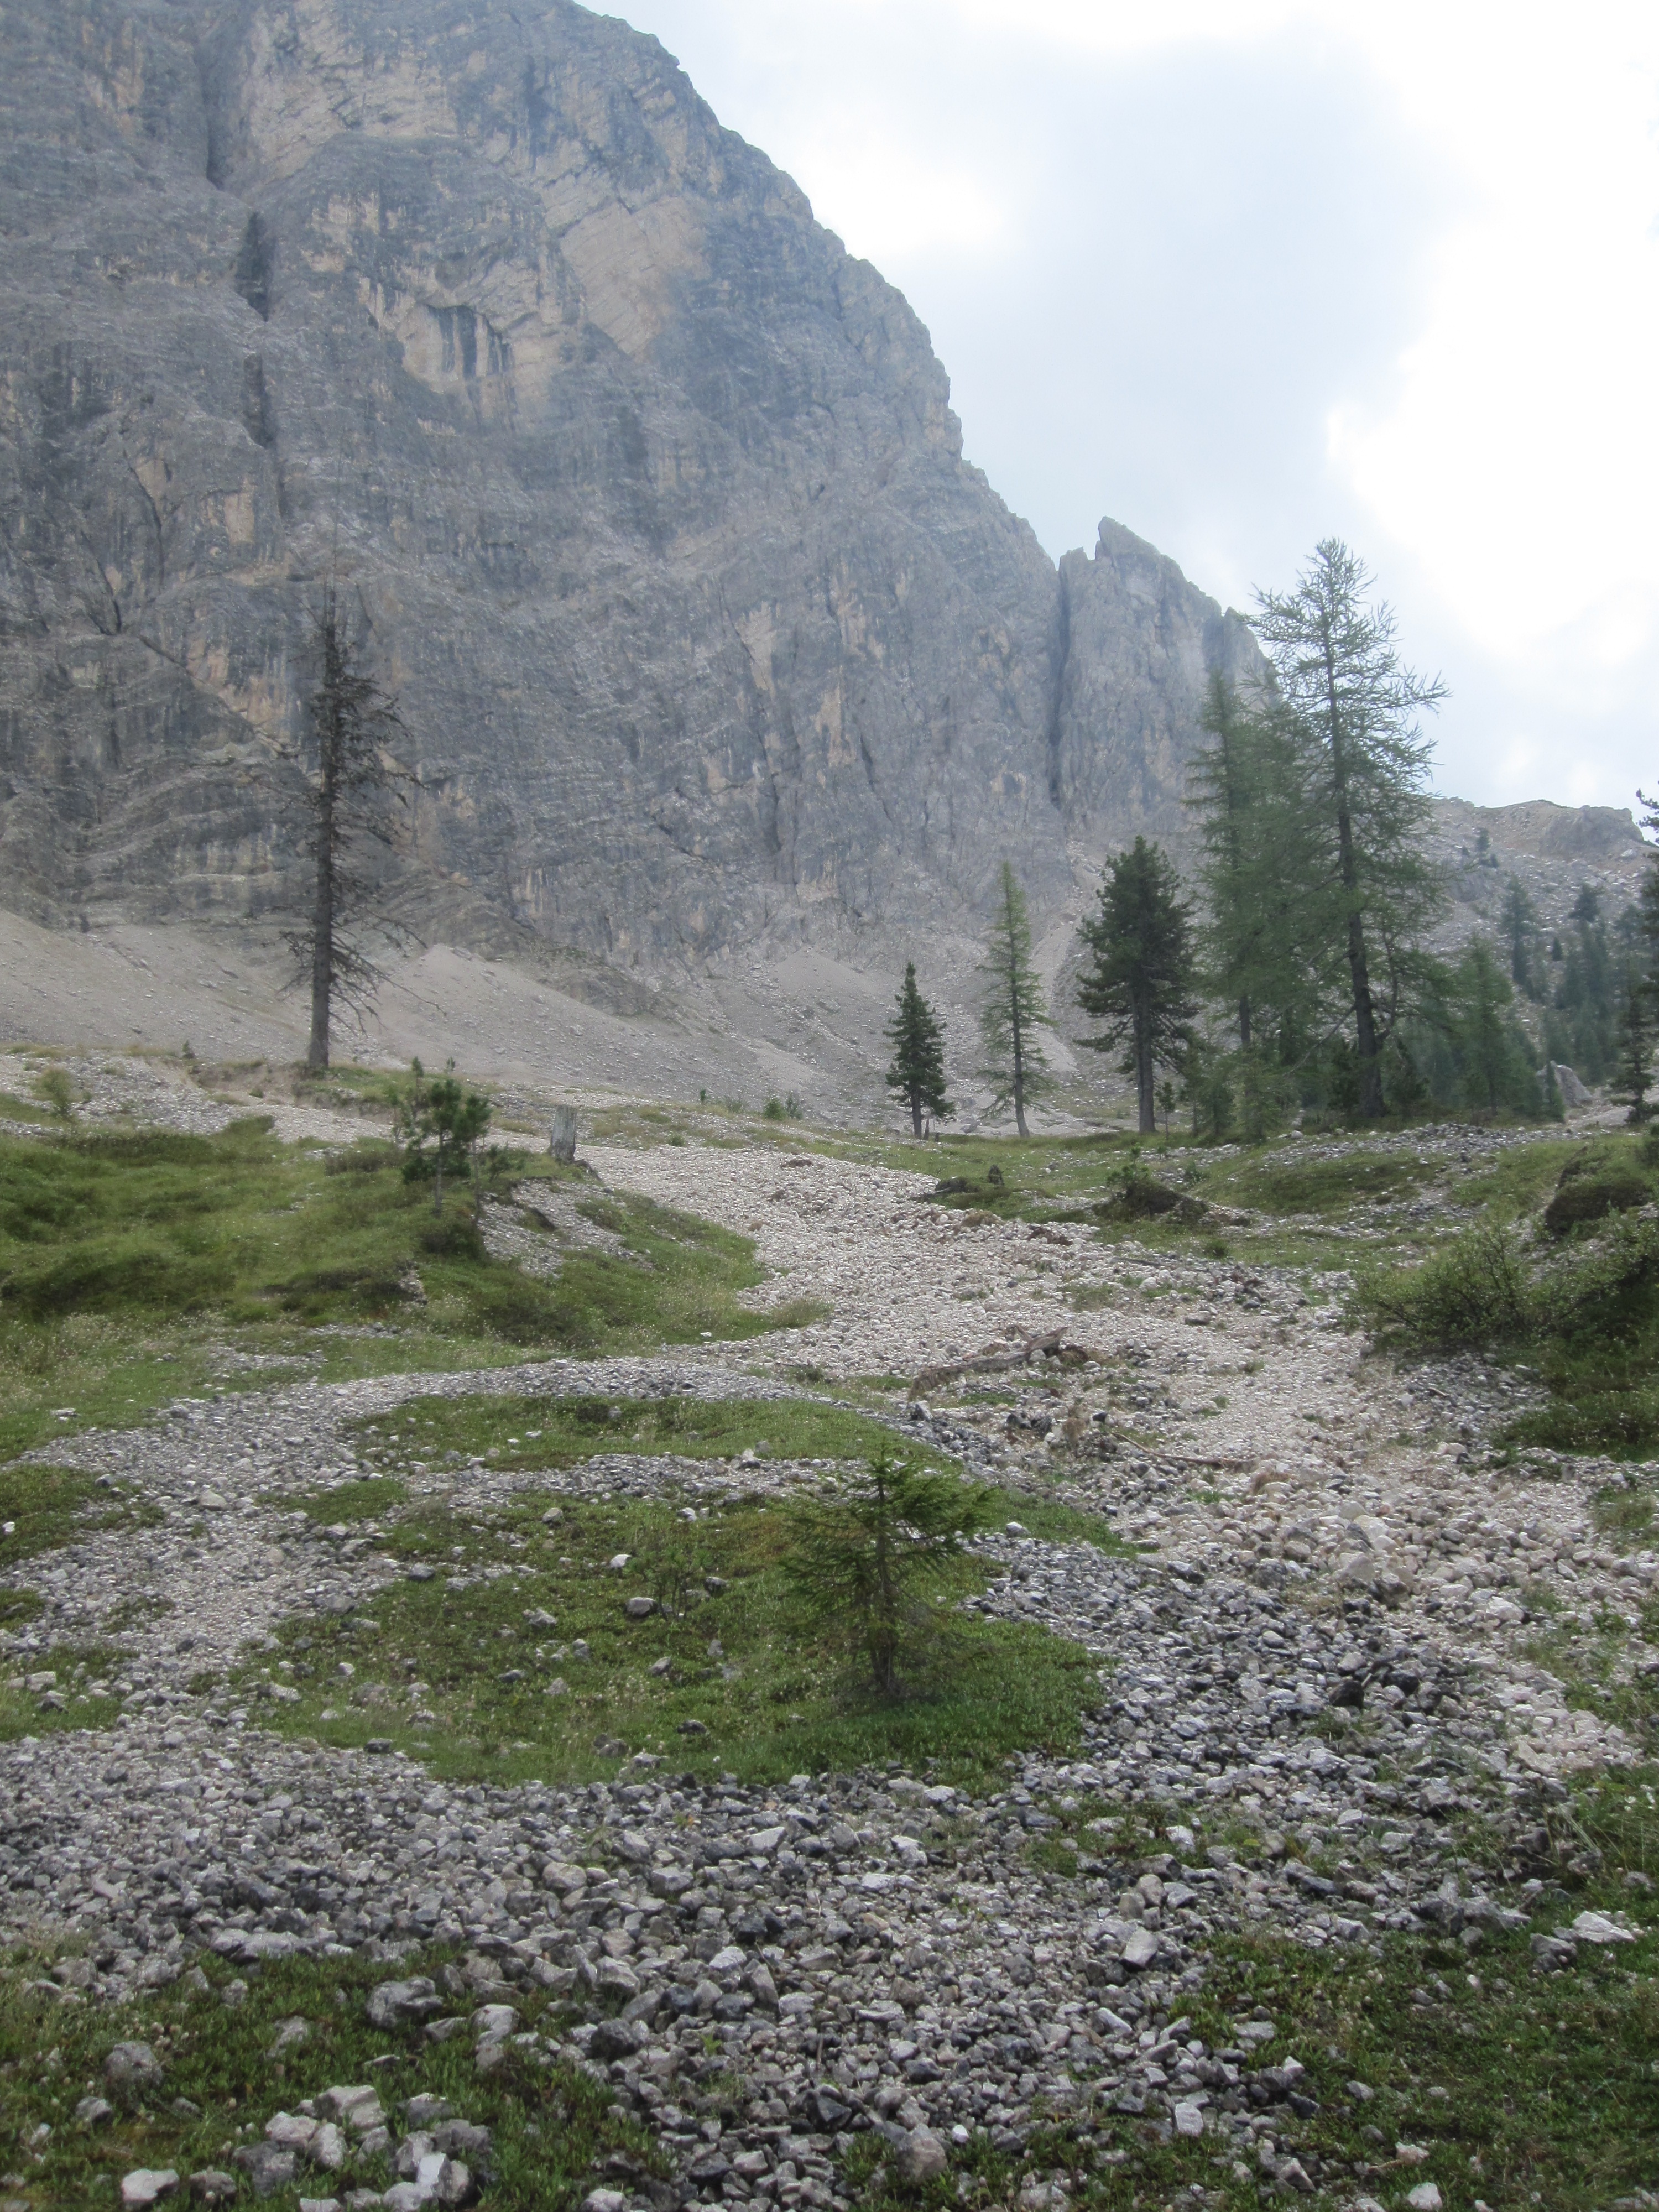
landscape, nature, forest, wilderness, walking, mountain, trail, flower, adventure, valley, mountain range, park, italy, national park, ridge, geology, mountains, alps, badlands, ravine, plateau, ecosystem, moraine, dolomites, landform, mountain pass, geographical feature, mountainous landforms